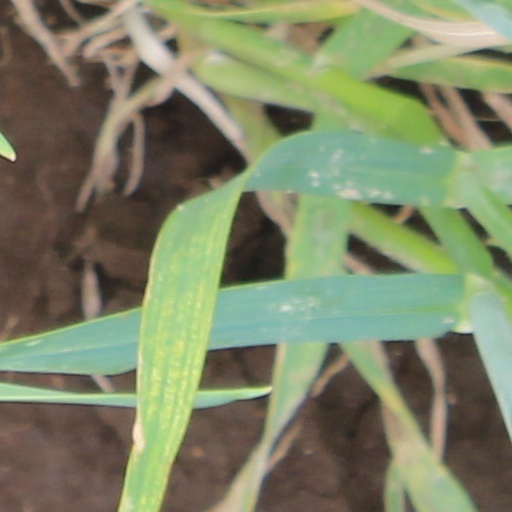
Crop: wheat